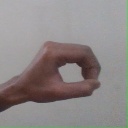
अक्षर: औ